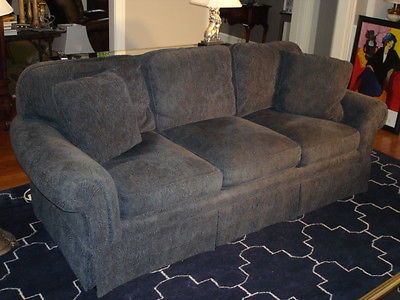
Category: sofa